No. 35 Squadron IAF

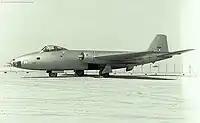
A Canberra of the No. 35 Squadron. The Rapier emblem is clearly visible

No 35 squadron was raised in Pune on 10 August 1958 equipped with Canberra B(I) 58 under the command of Wg Cdr NB Naik. It became the fourth unit to operate the Canberra bomber in the Indian Air Force and was initially tasked with high altitude bombing and interdiction as well as reconnaissance roles. The unit also appears to have had a secondary responsibility of high altitude weather research. No. 35 Sqn has been involved in all of India's major military operations, from the liberation of Goa to Operation Safed Sagar during the Kargil War, when it was deployed Kashmir Valley and the Rann of Kutch. It was re-equipped with modified Canberra B(I) 58 and MiG-21Ms for dedicated EW role. In 1978, the unit was moved to AFS Bareilly. Since the 1980s, No.35 Squadron has played an important role in collaborating with DRDO in the evaluation of Electronic Warfare (EW) systems and armaments. The unit's Canberra flight was withdrawn in 1997 and re-equipped with EW-equipped MiG-21Ms. The unit also fills an important training role. In 2001 the Squadron phased out it Canberra B(I) 58. The squadron is currently in the process of upgrading its equipment from the MIG21 BIS aircraft.